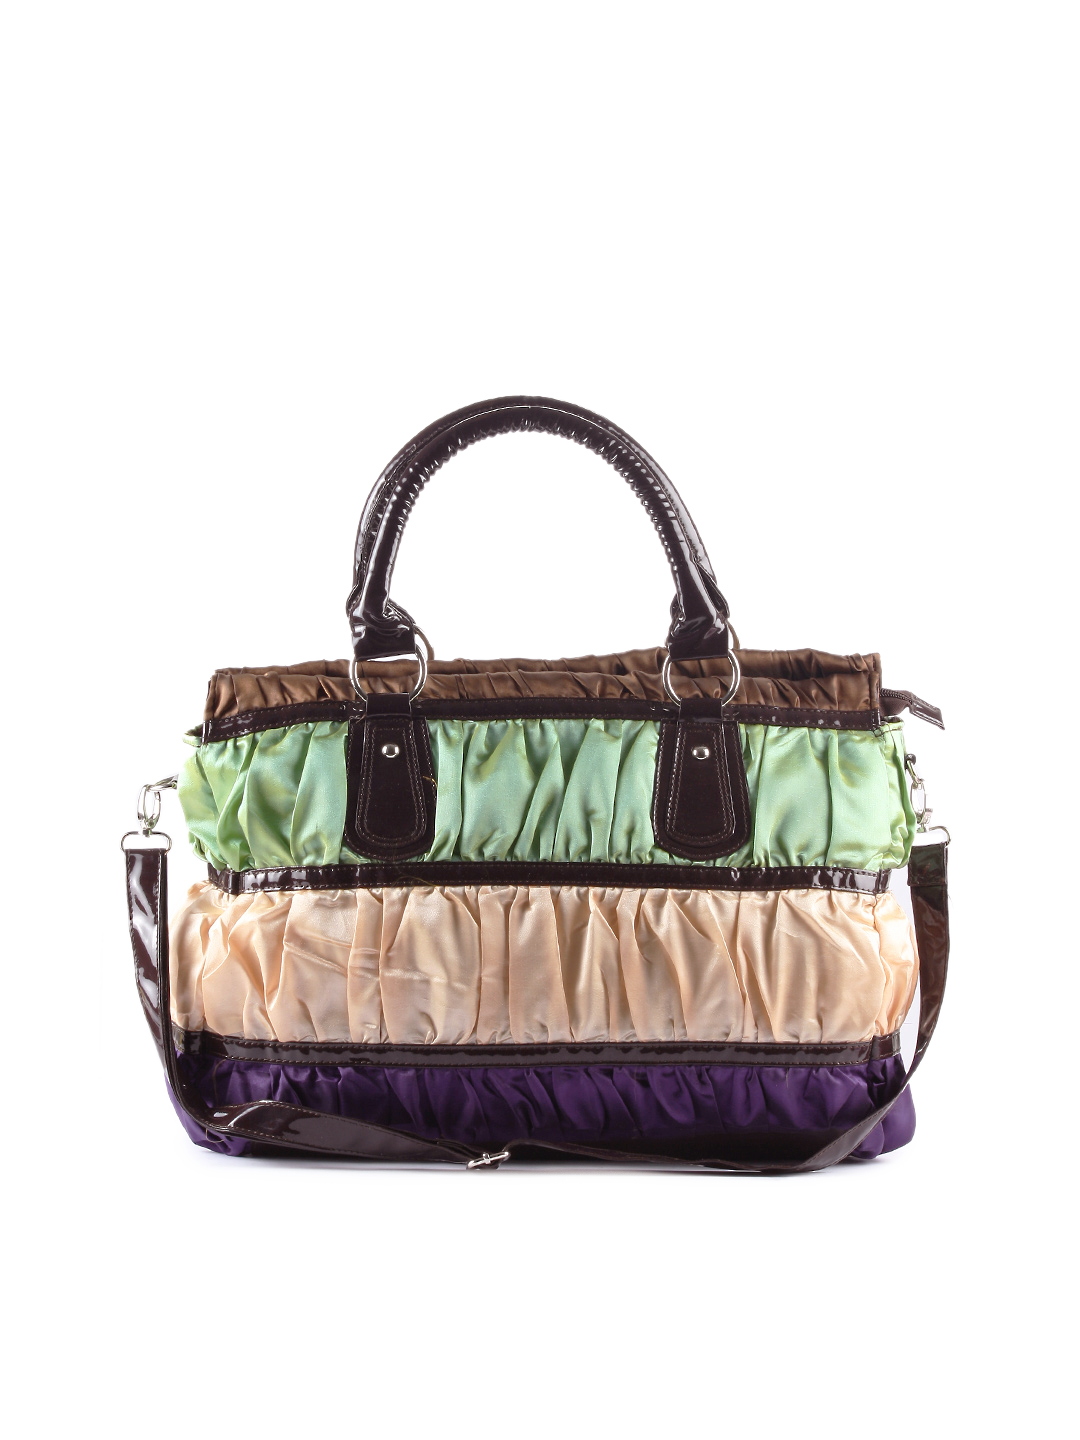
Murcia Women Casual Multi Handbag
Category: Accessories / Bags / Handbags
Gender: Women
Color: Green
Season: Winter 2015
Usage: Casual